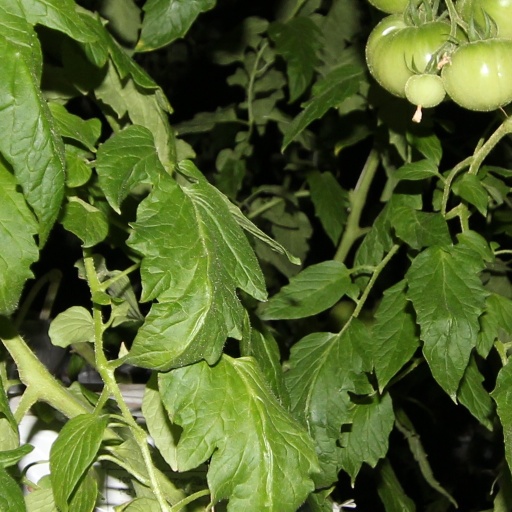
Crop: tomato